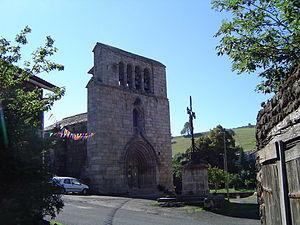
Saint-Martin-de-Fugères est une commune française située dans le département de la Haute-Loire en région Auvergne-Rhône-Alpes.
Cet article recense les monuments historiques de l'est de la Haute-Loire, en France.